Faculty of Electrical Engineering, Iași

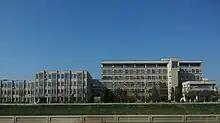
The main buildings

The Faculty of Electrical Engineering was founded in 1910, as the first school of its kind in Romania. The first dean and founder of the faculty was the famous professor Dragomir Hurmuzescu. A statue (bust) sits in the front of the faculty building today.